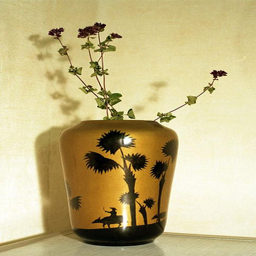
A plant grows in a gold and black vase in the corner.
A vase filled with flowers sitting on a counter.
A small plan is growing out of a vase sitting on a table.
Dead flowers in a vase sitting on the ground.
An urn sitting in a corner containing a plant.